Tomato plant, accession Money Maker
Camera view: vertical (180 deg); turntable rotation: 210 degrees
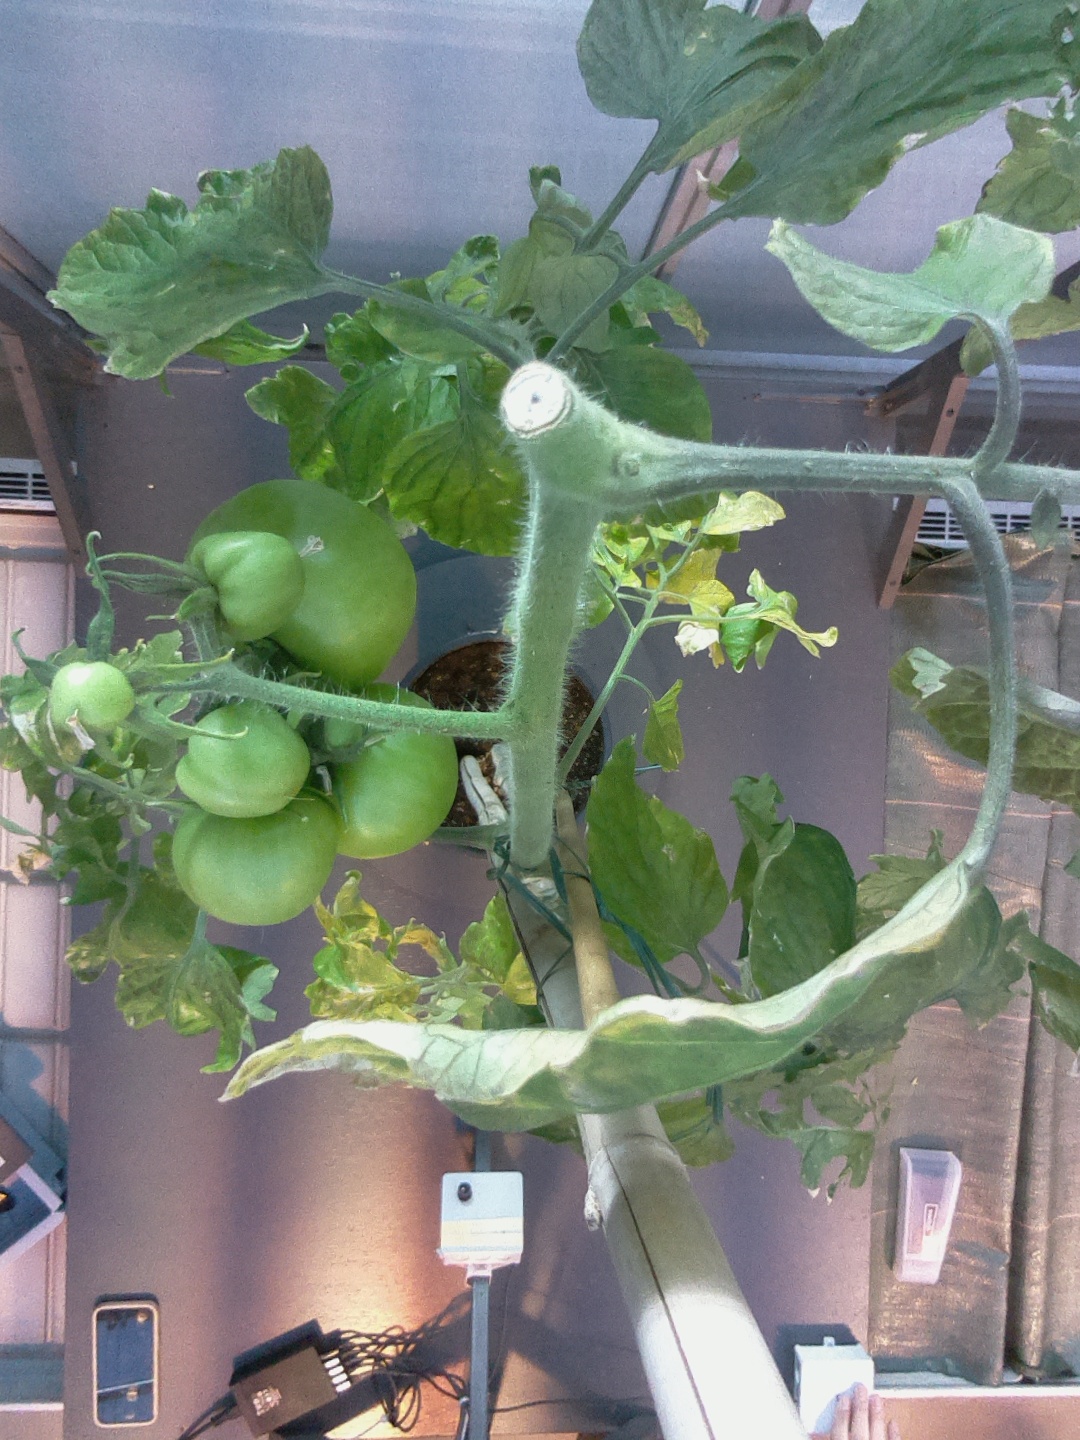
BBCH growth stage 78: 80% -90% of final fruit size